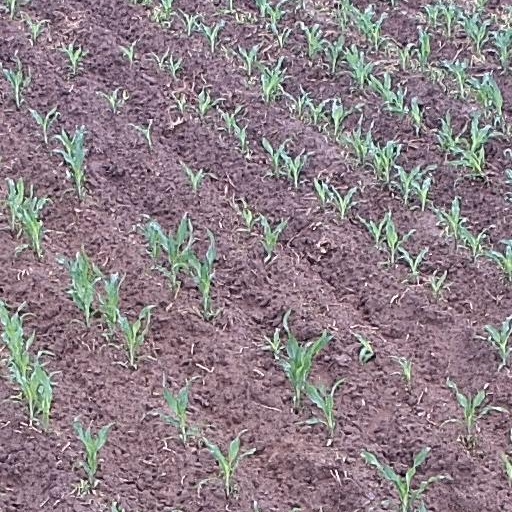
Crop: maize; corn